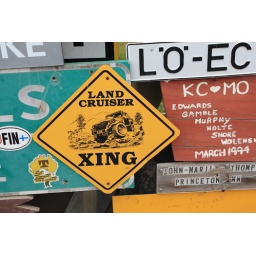
This is at the sign forest in Watson Lake, Canda